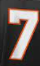
Number: 7